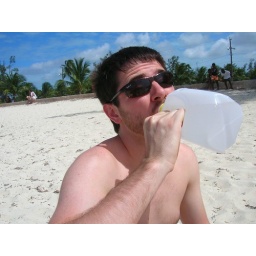
Apparently they like to bottle their water in tiny, not-so-gallon sized, gallon milk jugs